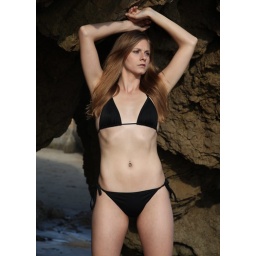
Photoshoot of a pretty model with long blonde hair and blue eyes in a black bikini.